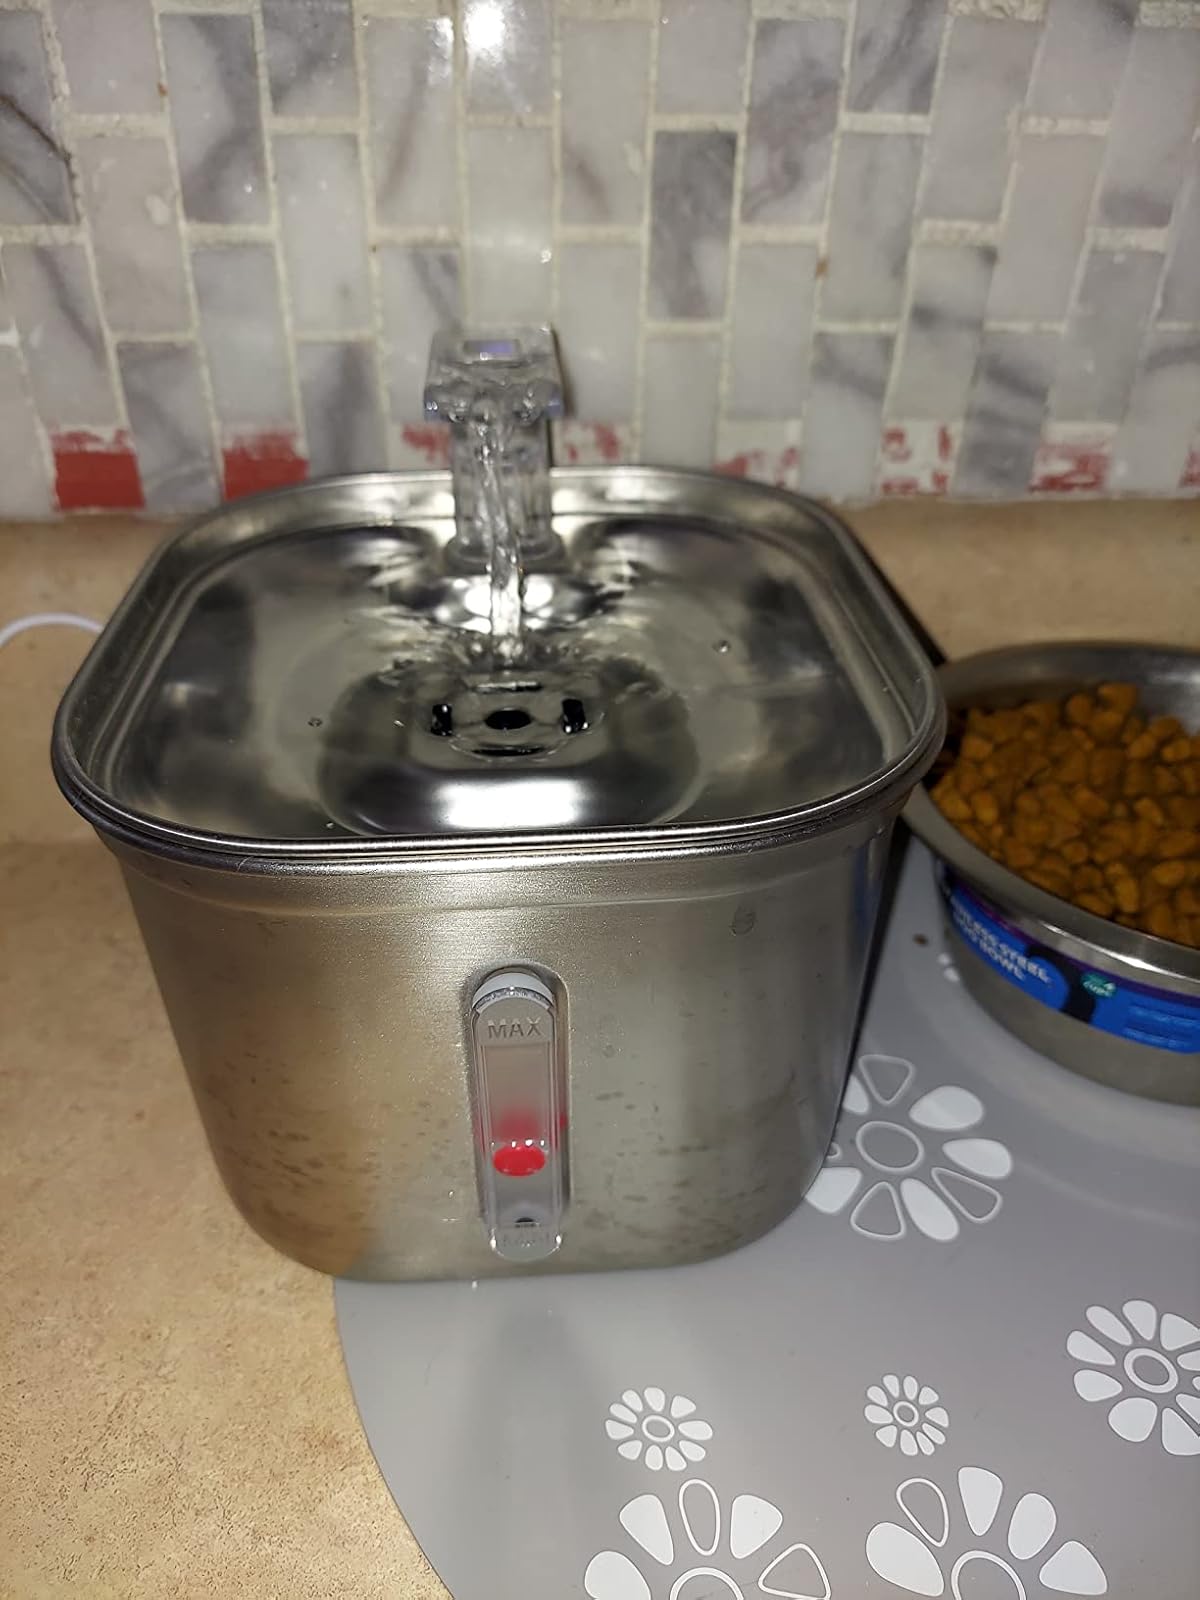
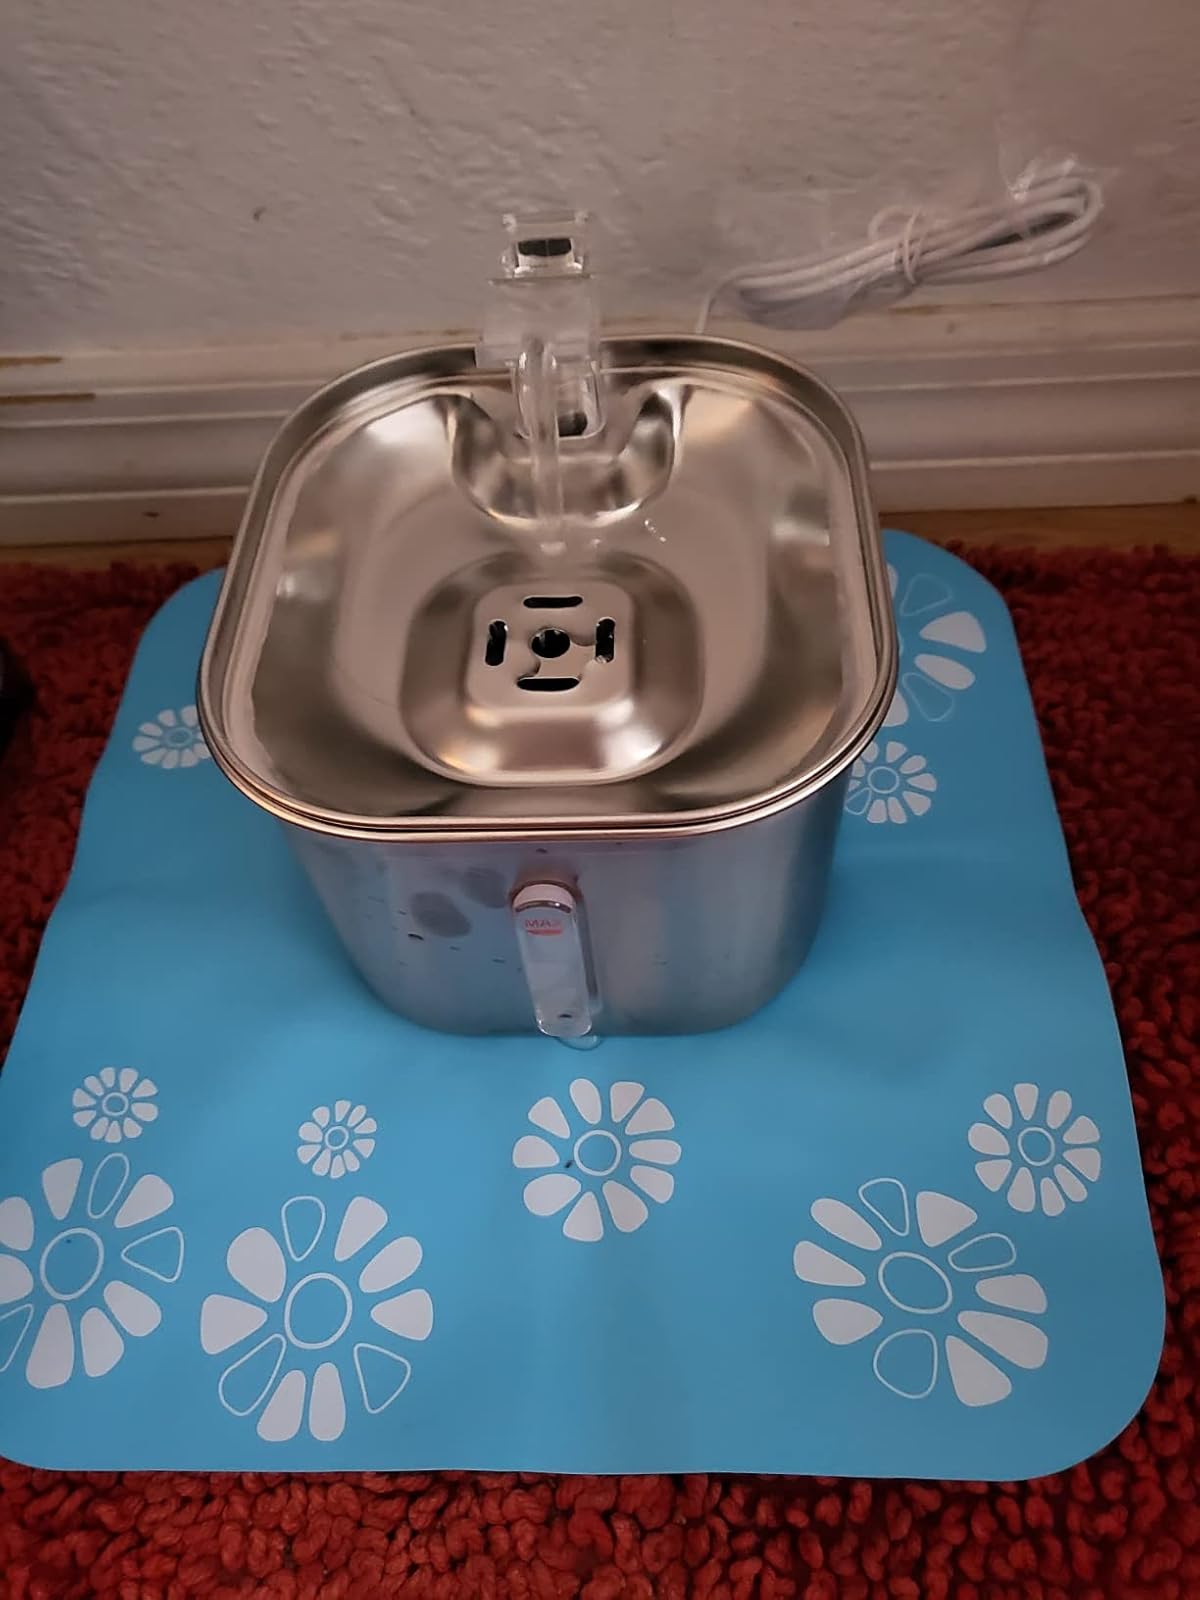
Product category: items_bowl
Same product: yes